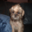
Label: dog